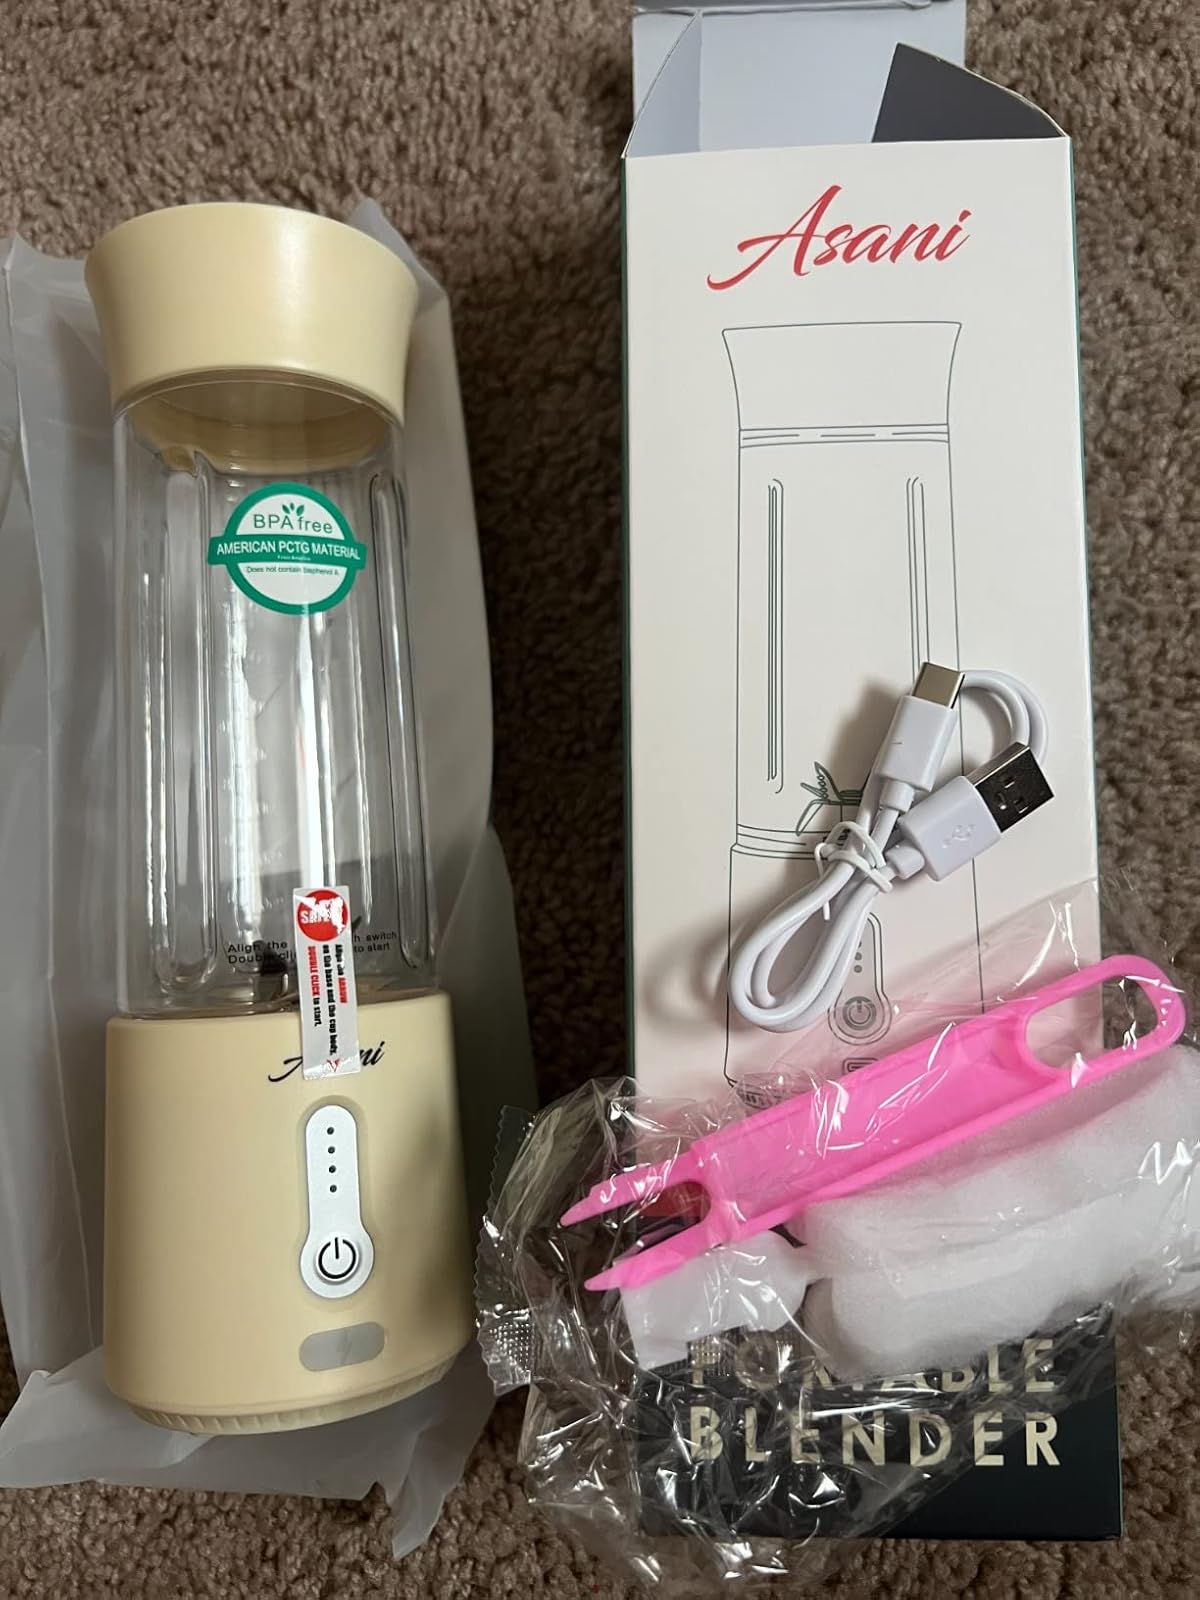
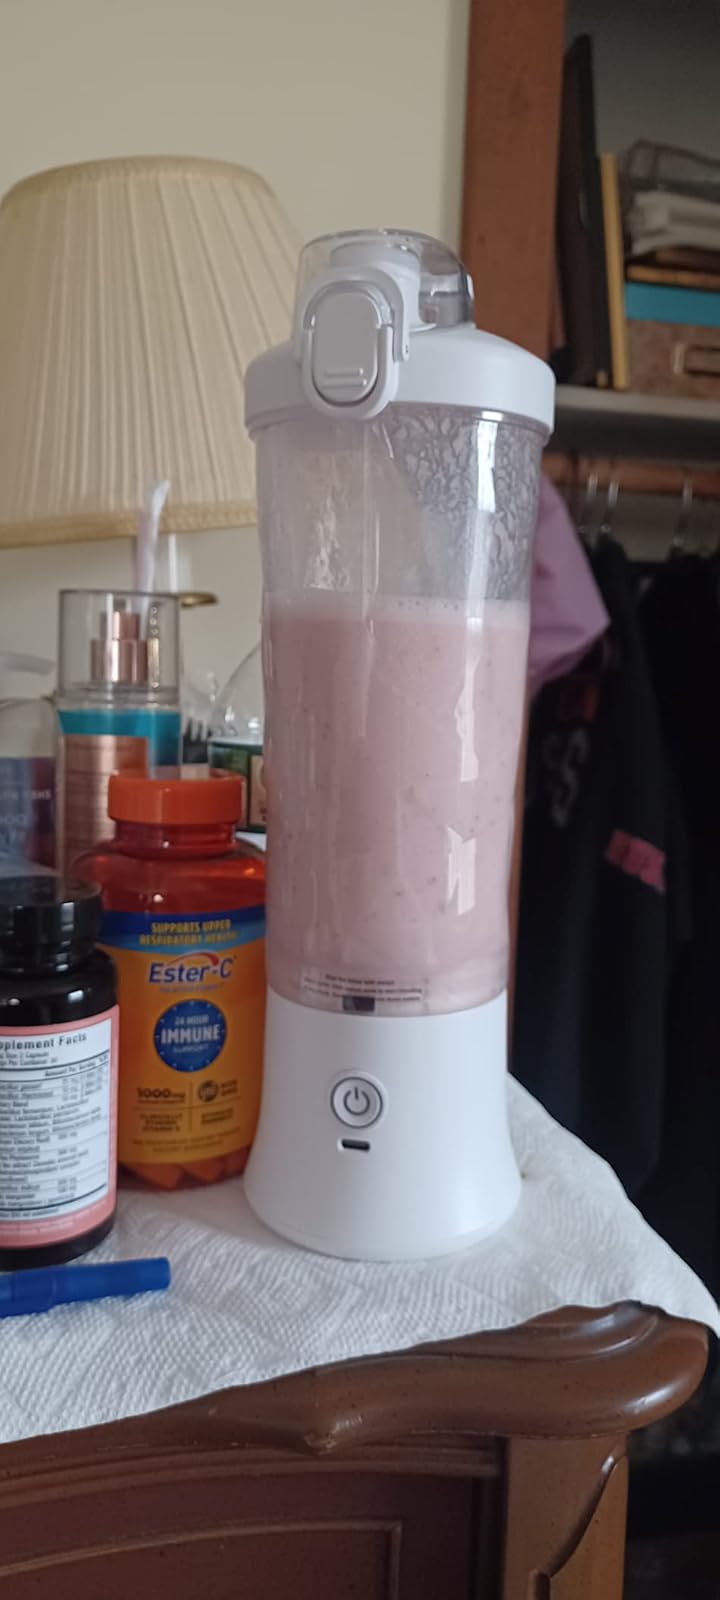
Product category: items_blender
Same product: no